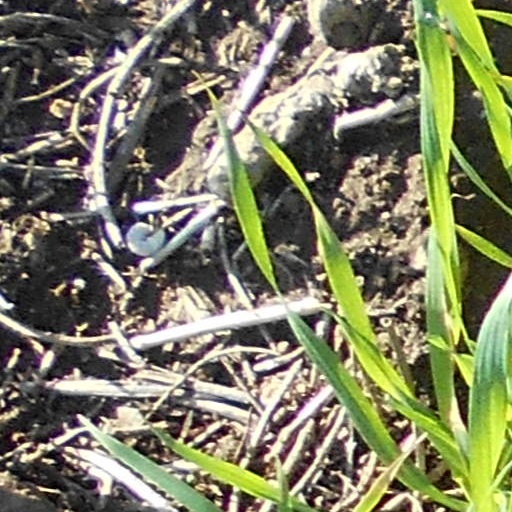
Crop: wheat